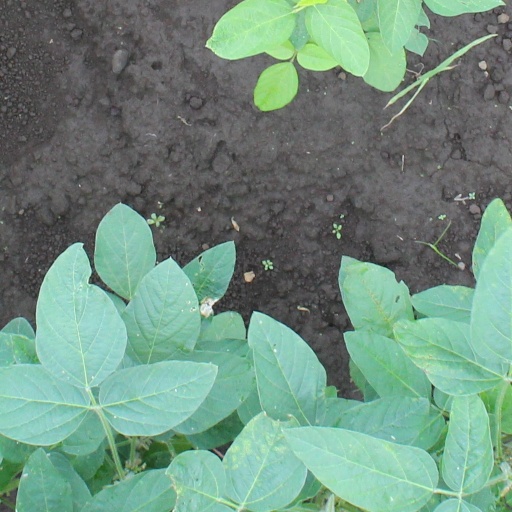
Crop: soybean